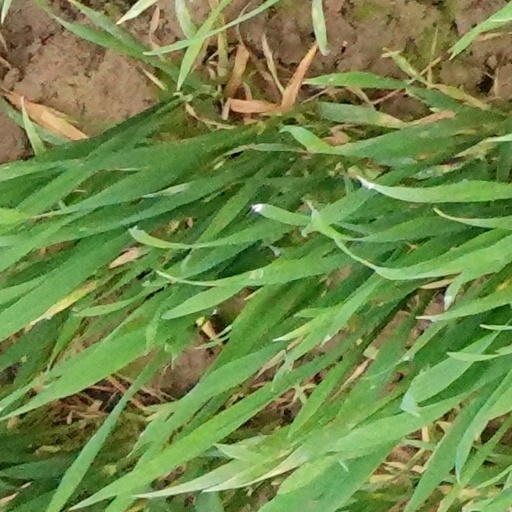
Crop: wheat